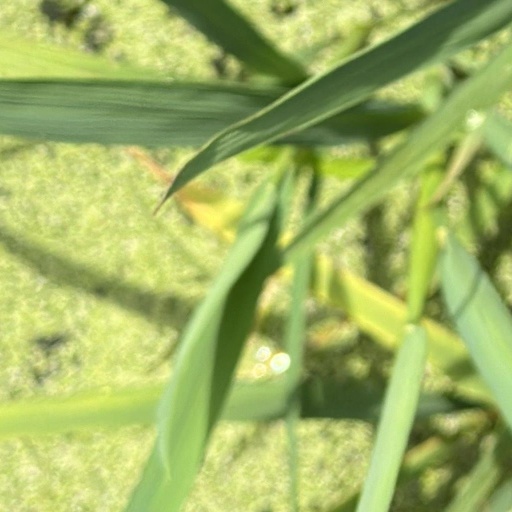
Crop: rice